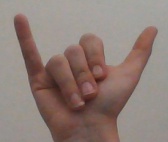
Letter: ya